Hill of Beith Castle

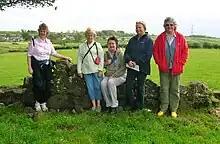
Beith Ladies Walking Group at the castle site

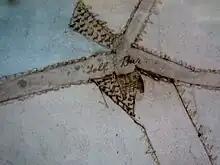
Netherhill Toll in 1850.

The town of Beith itself was once officially known as 'Hill of Beith' and only later became known by its shortened name.